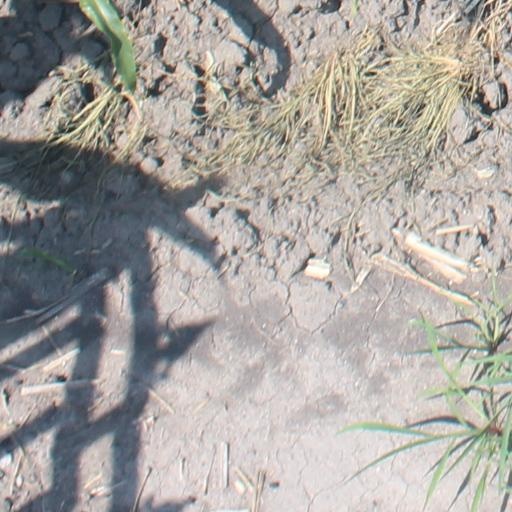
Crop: maize; corn